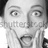
Emotion: surprise